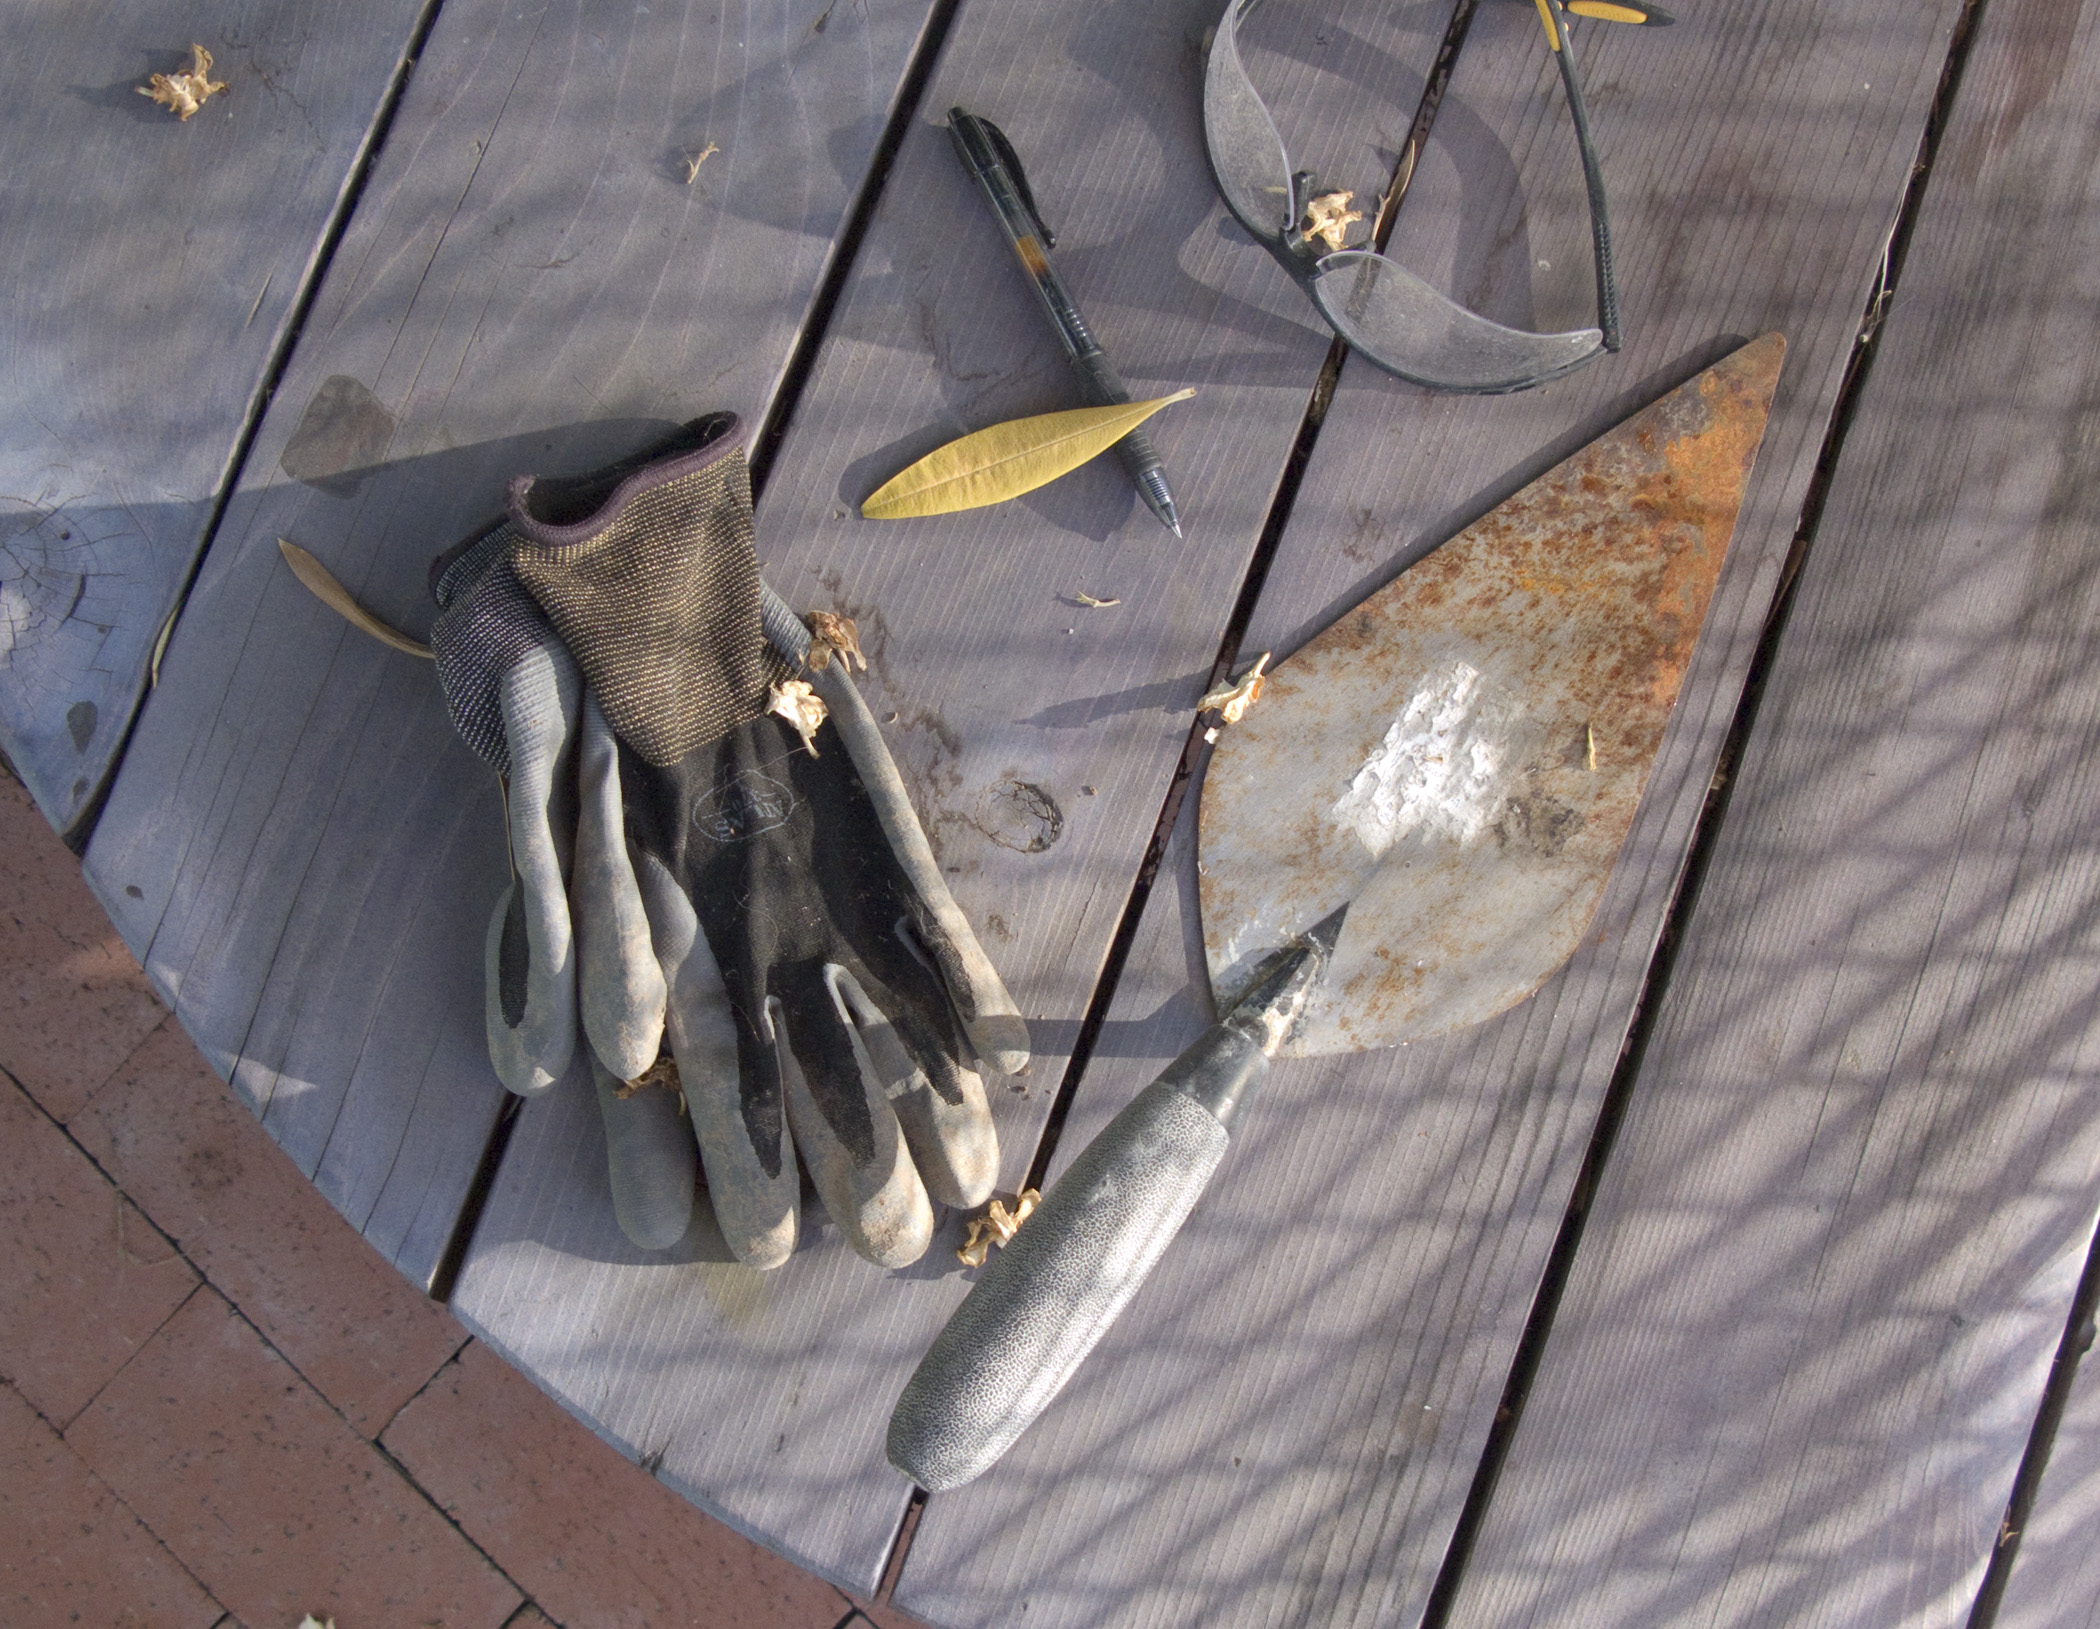
bird, wing, leaf, backyard, gardening, tools, bat, projects